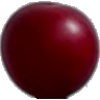
Label: Cherry Wax Red 1